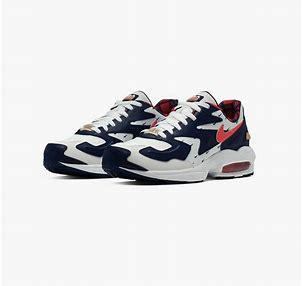
Brand: Nike
Model: Air MAX2 Light